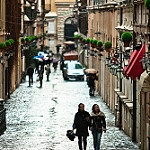
Scene: Outdoor